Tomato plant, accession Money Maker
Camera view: horizontal (90 deg, fisheye); turntable rotation: 0 degrees
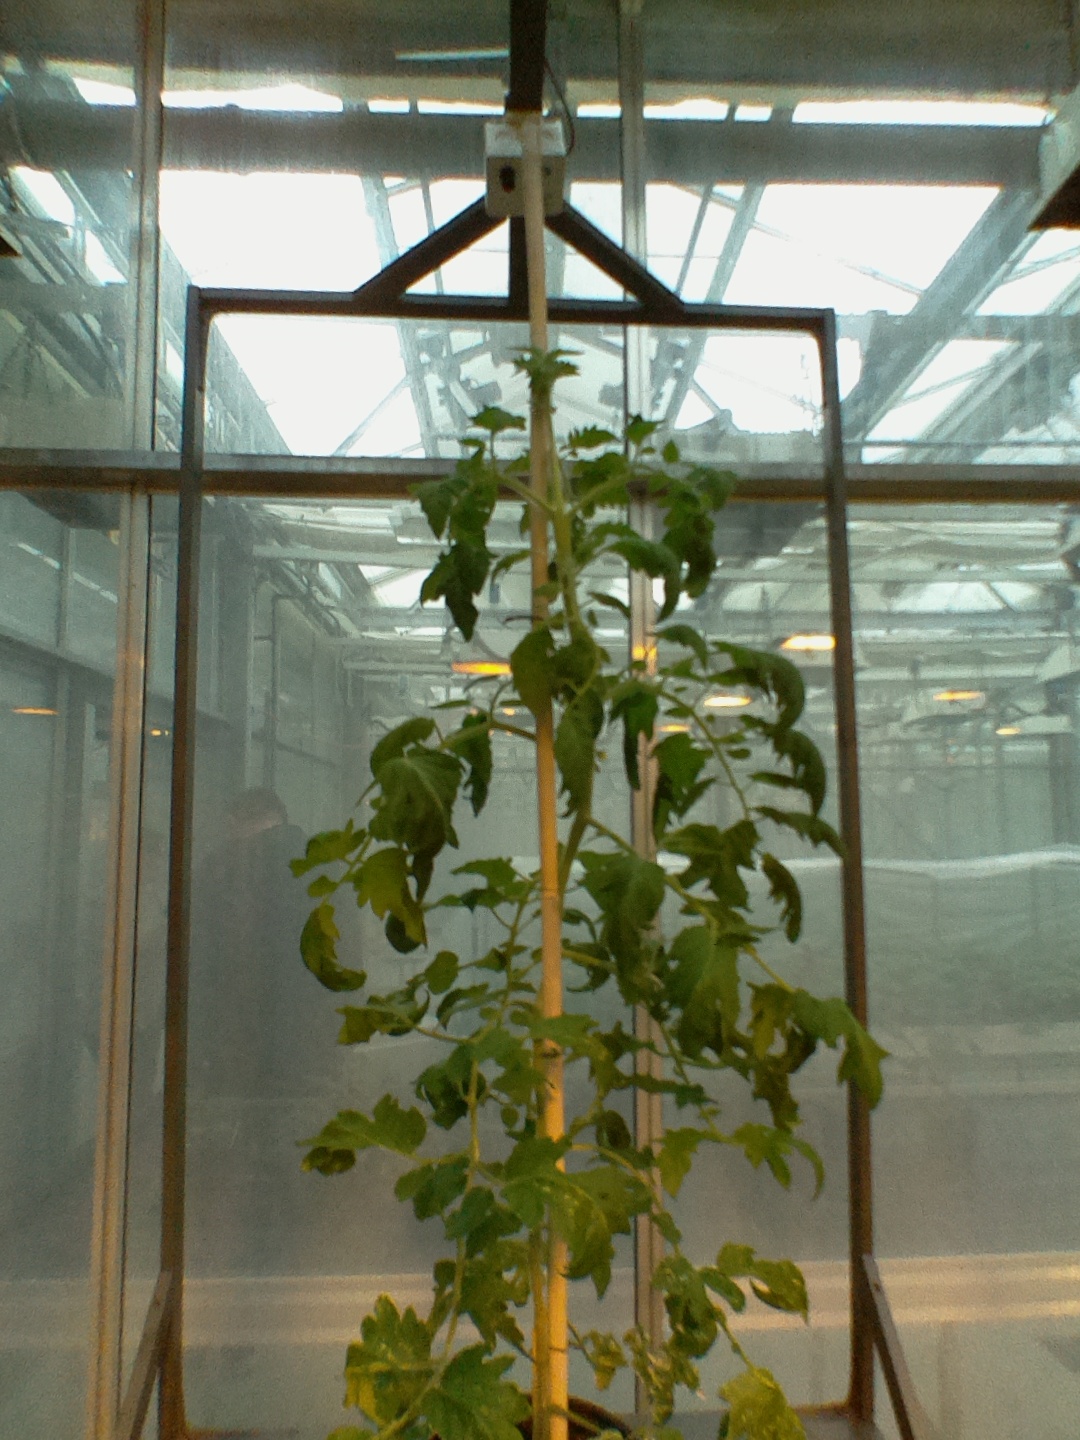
BBCH growth stage 62: 20%-30% of flowers open